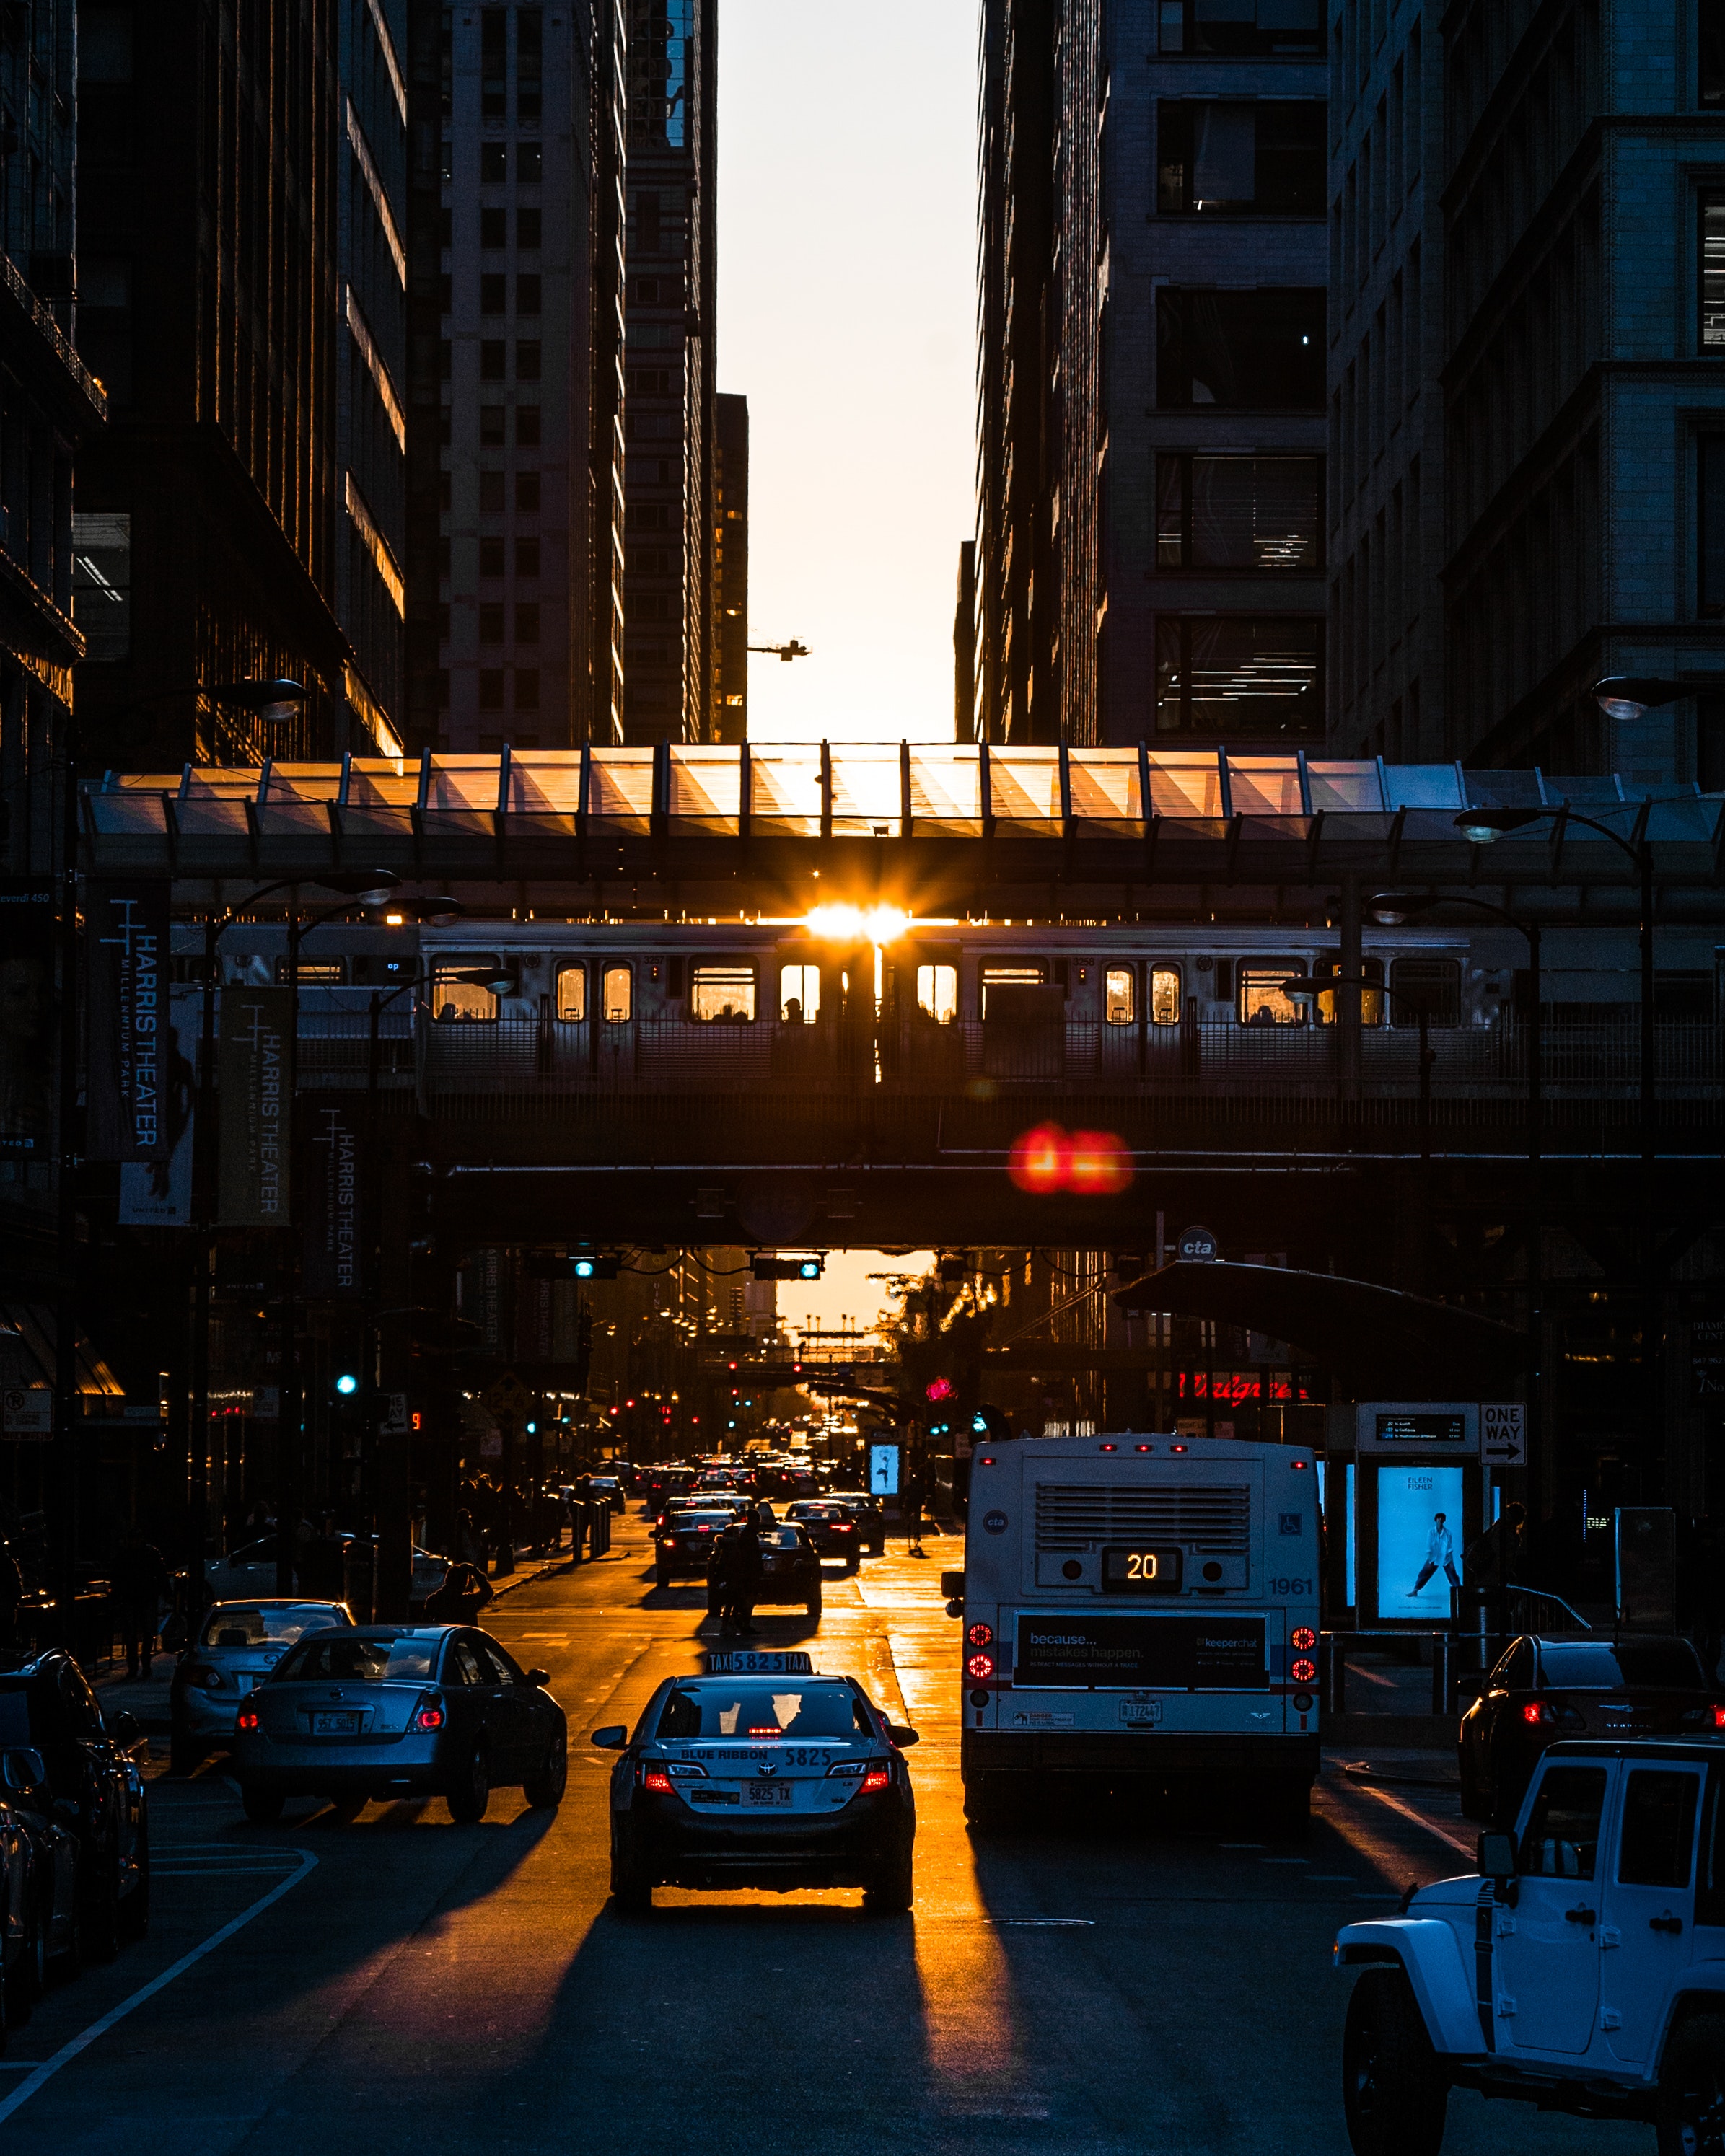
metropolitan area, urban area, metropolis, city, night, traffic, downtown, sky, landmark, human settlement, architecture, cityscape, mode of transport, light, evening, skyway, transport, skyscraper, town, street, yellow, snapshot, morning, building, thoroughfare, traffic congestion, infrastructure, road, lane, tower block, taxi, vehicle, line, bridge, neighbourhood, mixed use, dusk, overpass, nonbuilding structure, midnight, car